John Russell, 6th Duke of Bedford

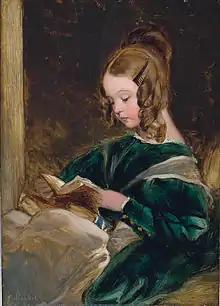
Study of Rachel Russell. Unsubstantiated gossip said that Rachel was the daughter of Edwin Landseer. (Edwin Henry Landseer, 1835)

John Russell, 6th Duke of Bedford (6 July 1766 – 20 October 1839), known as Lord John Russell until 1802, was a British Whig politician who notably served as Lord Lieutenant of Ireland in the Ministry of All the Talents. He was the father of Prime Minister John Russell, 1st Earl Russell.